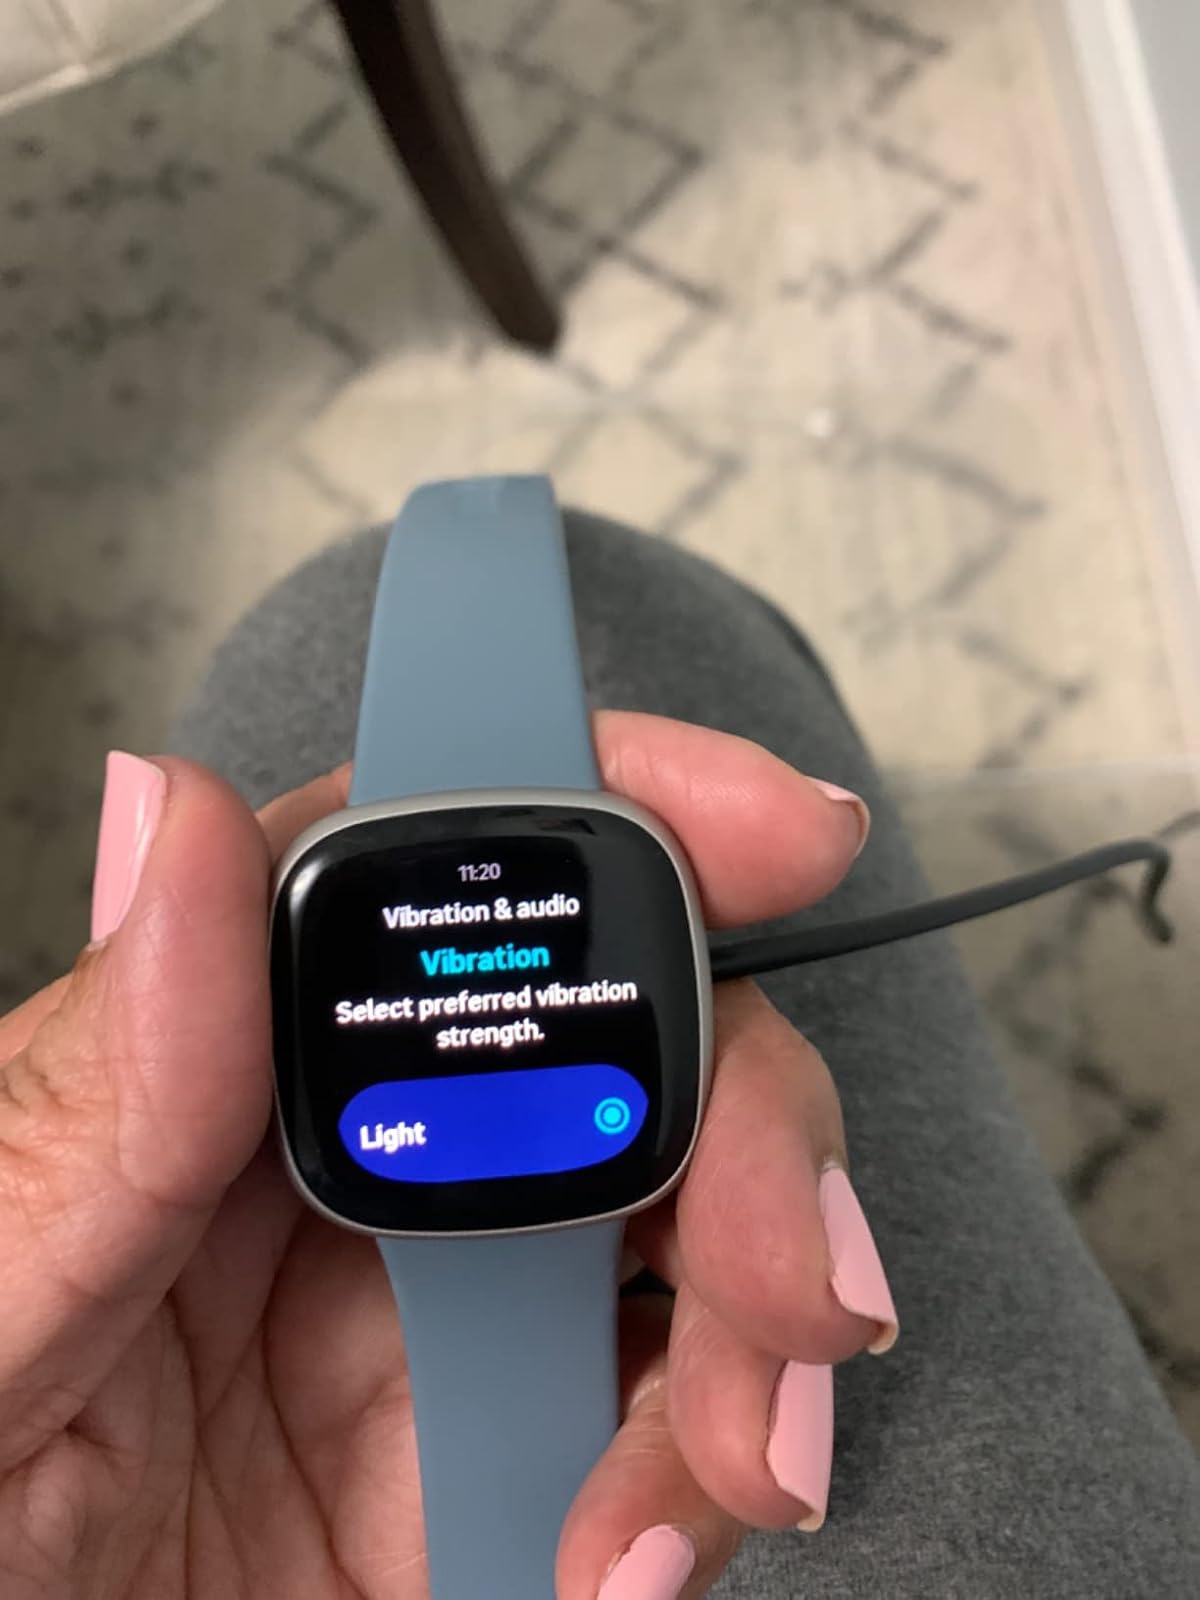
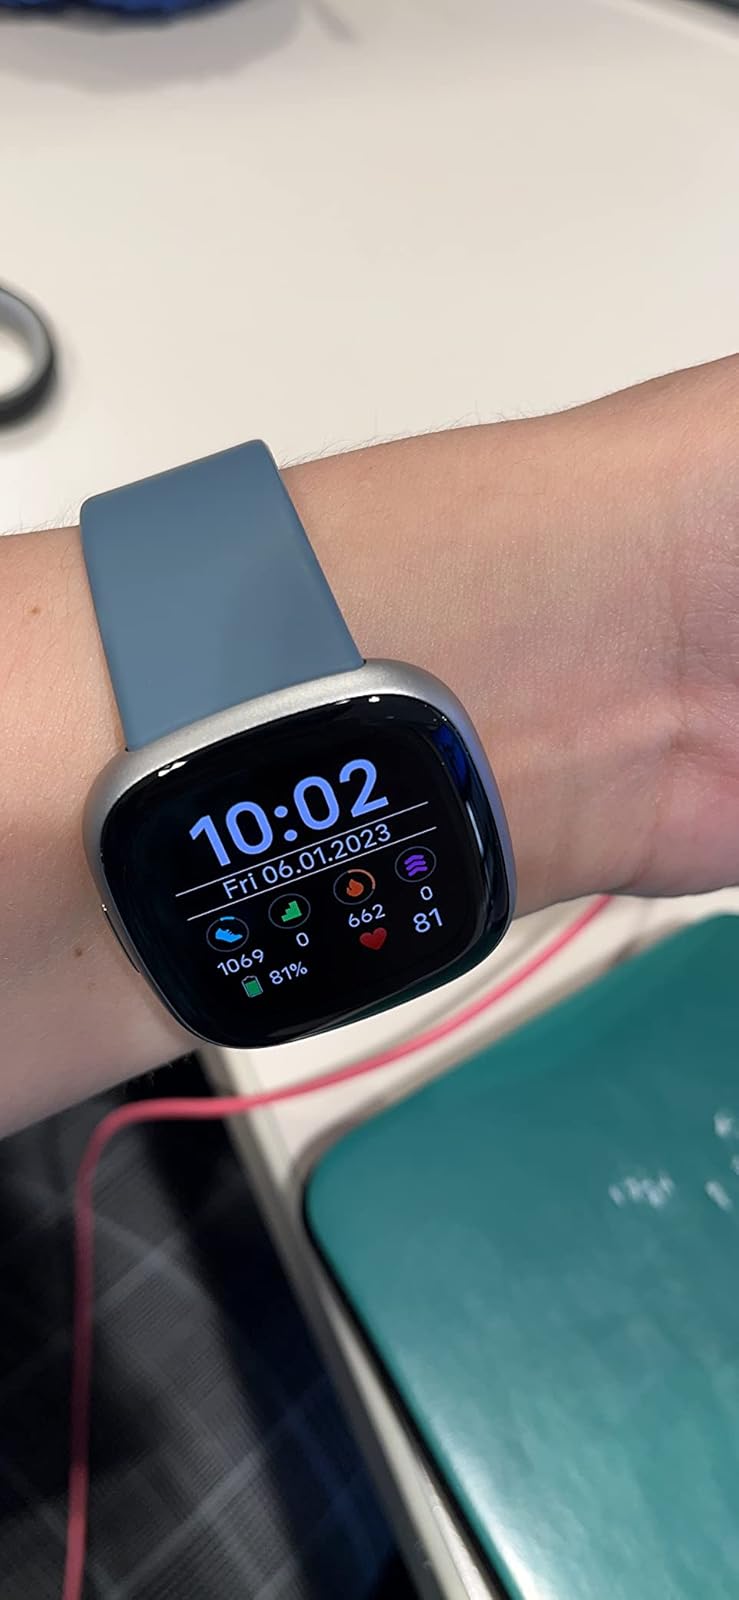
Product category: smartwatch
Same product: yes